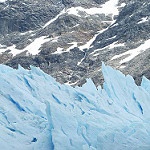
Label: glacier